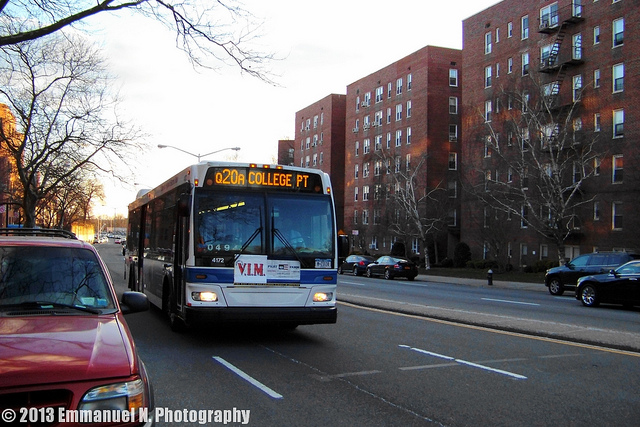
A city bus driving down a street surrounded by tall buildings.

This is the bus that takes you to the college.

A bus travelling on the road to college point.

A city bus moves in its lane on a busy street.

a city bus on an empty urban street